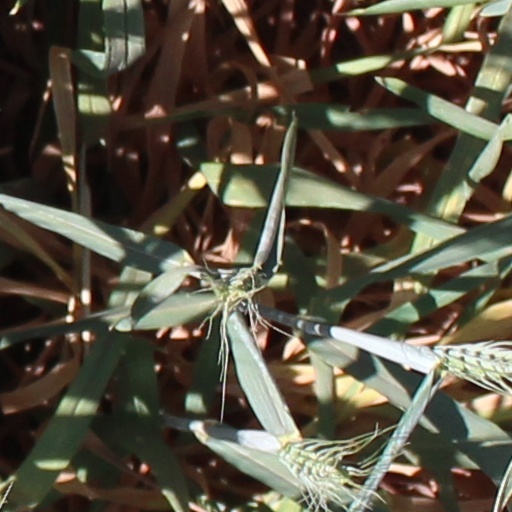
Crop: wheat